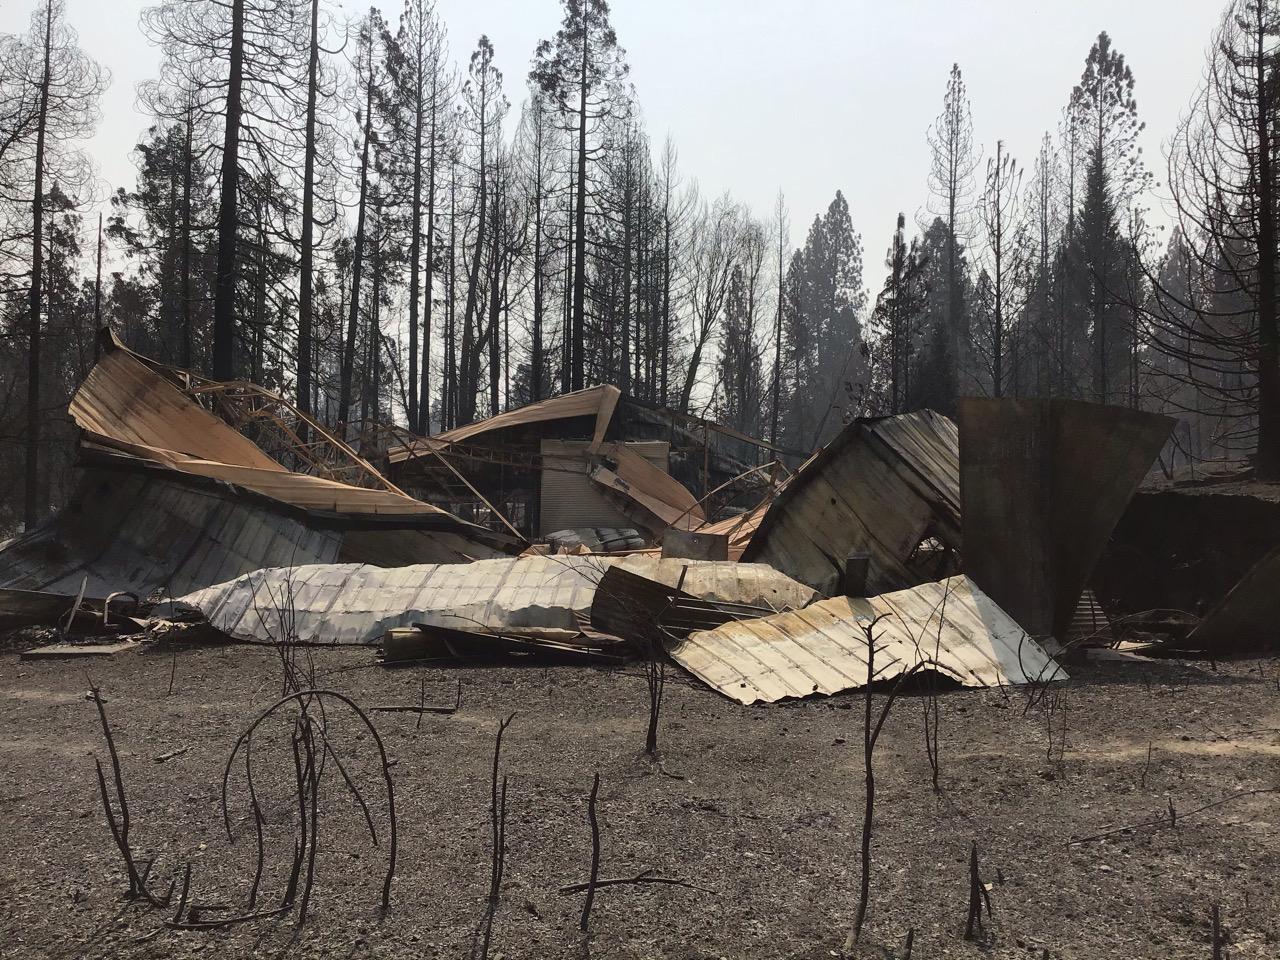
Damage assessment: destroyed